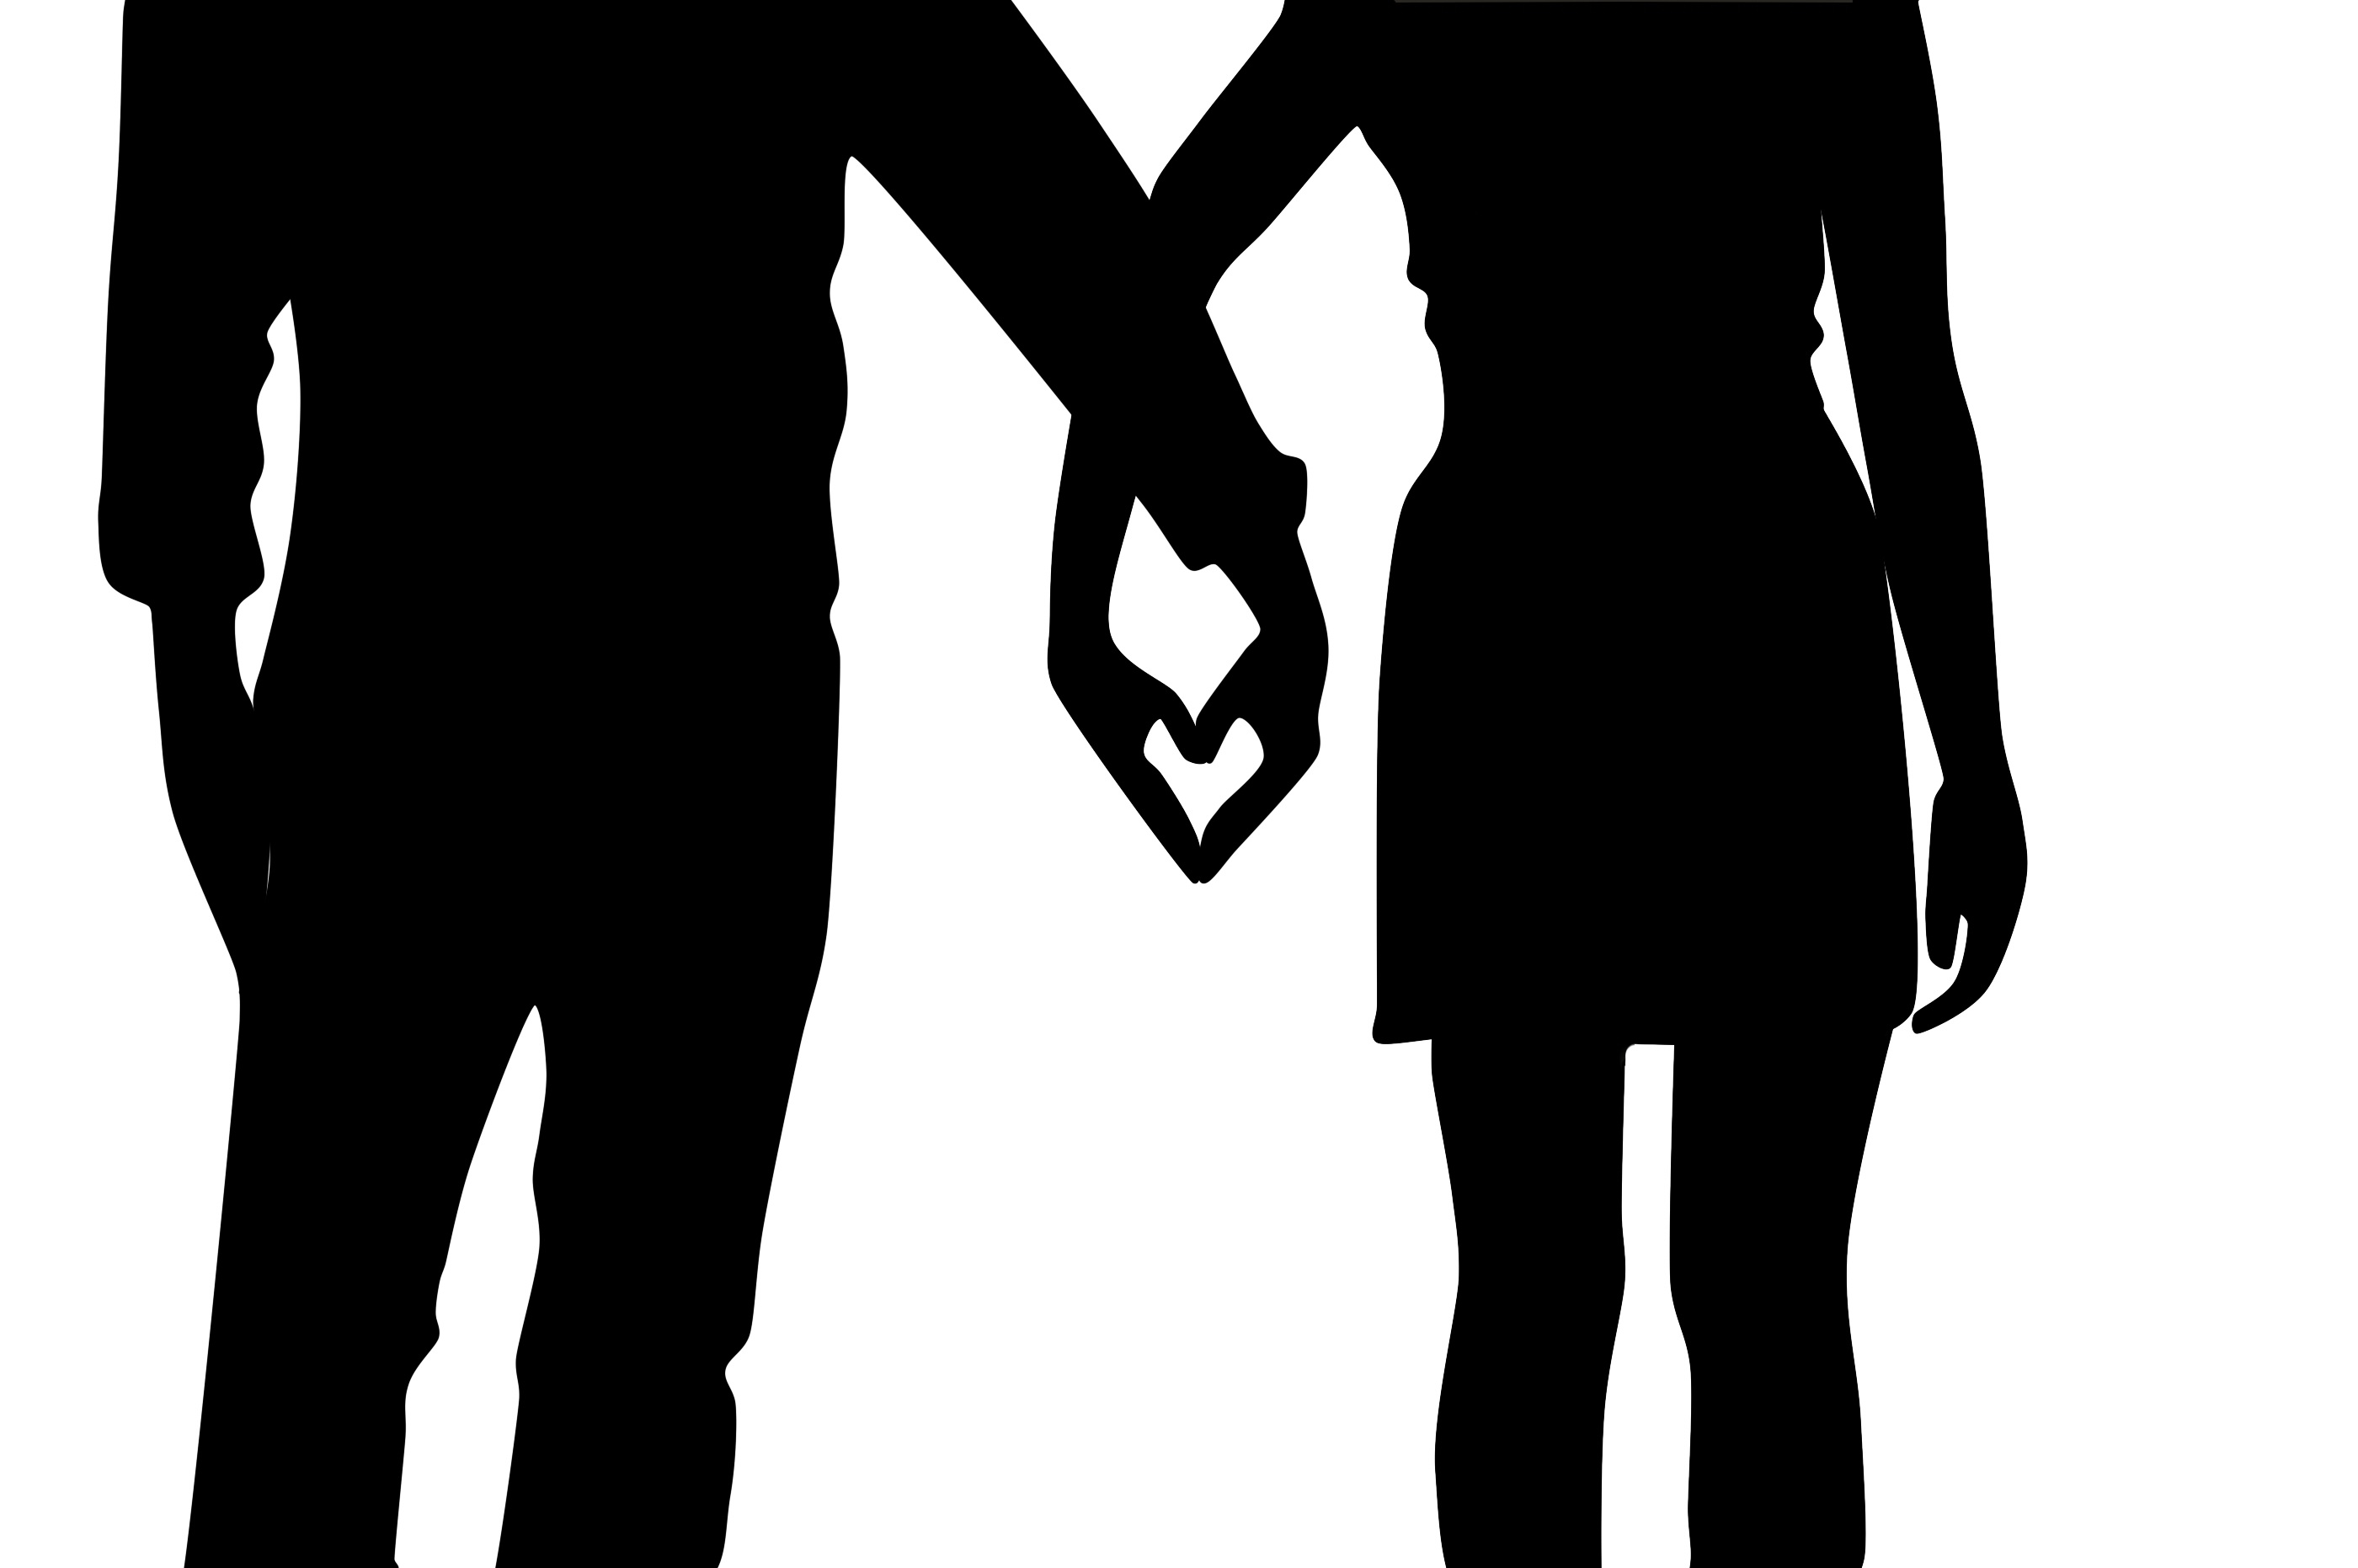
hand, man, silhouette, black and white, finger, shadow, romantic, brand, tuxedo, font, gentleman, illustration, casal, love story, grooms, in love, formal wear, monochrome photography